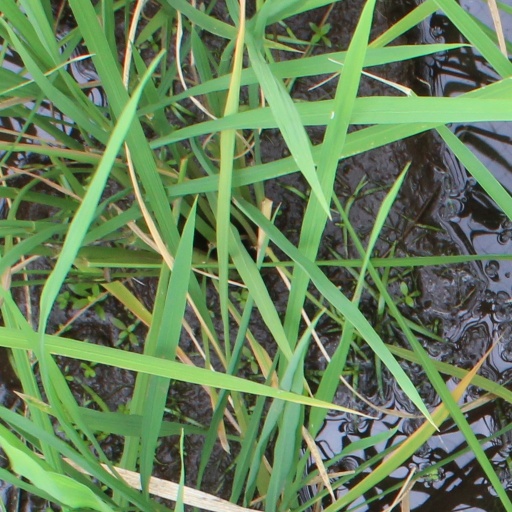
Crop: rice